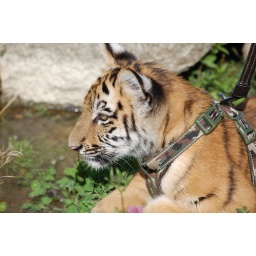
Tinka, tiger cub at the Zoo in Naestved, 3 months old and out for a walk